Léo Daniderff

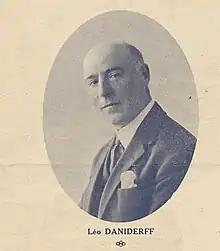
Léo Daniderff

Léo Daniderff (Gaston-Ferdinand Niquet; 16 February 1878 in Angers, France – 24 October 1943 in Rosny-sous-Bois, France) was a French composer of the pre-World War II era.